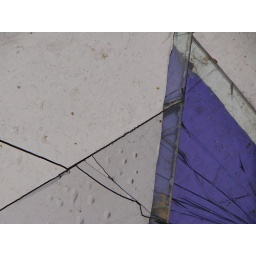
Broken glass in an abandoned bus in the East Mojave Preserve. No post-production.